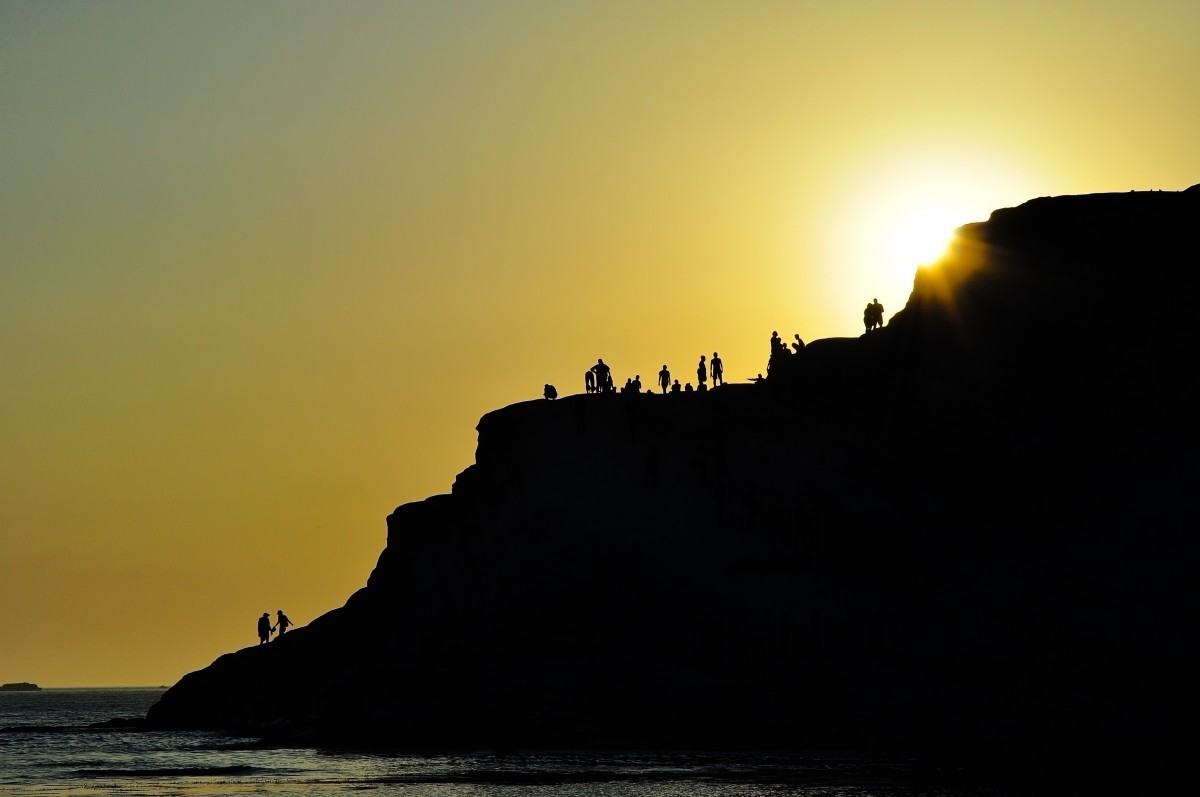
Tags: coast, rock, ocean, horizon, silhouette, cloud, sky, sun, sunrise, sunset, sunlight, morning, wave, dawn, cliff, dusk, evening, reflection, bay, terrain, cape